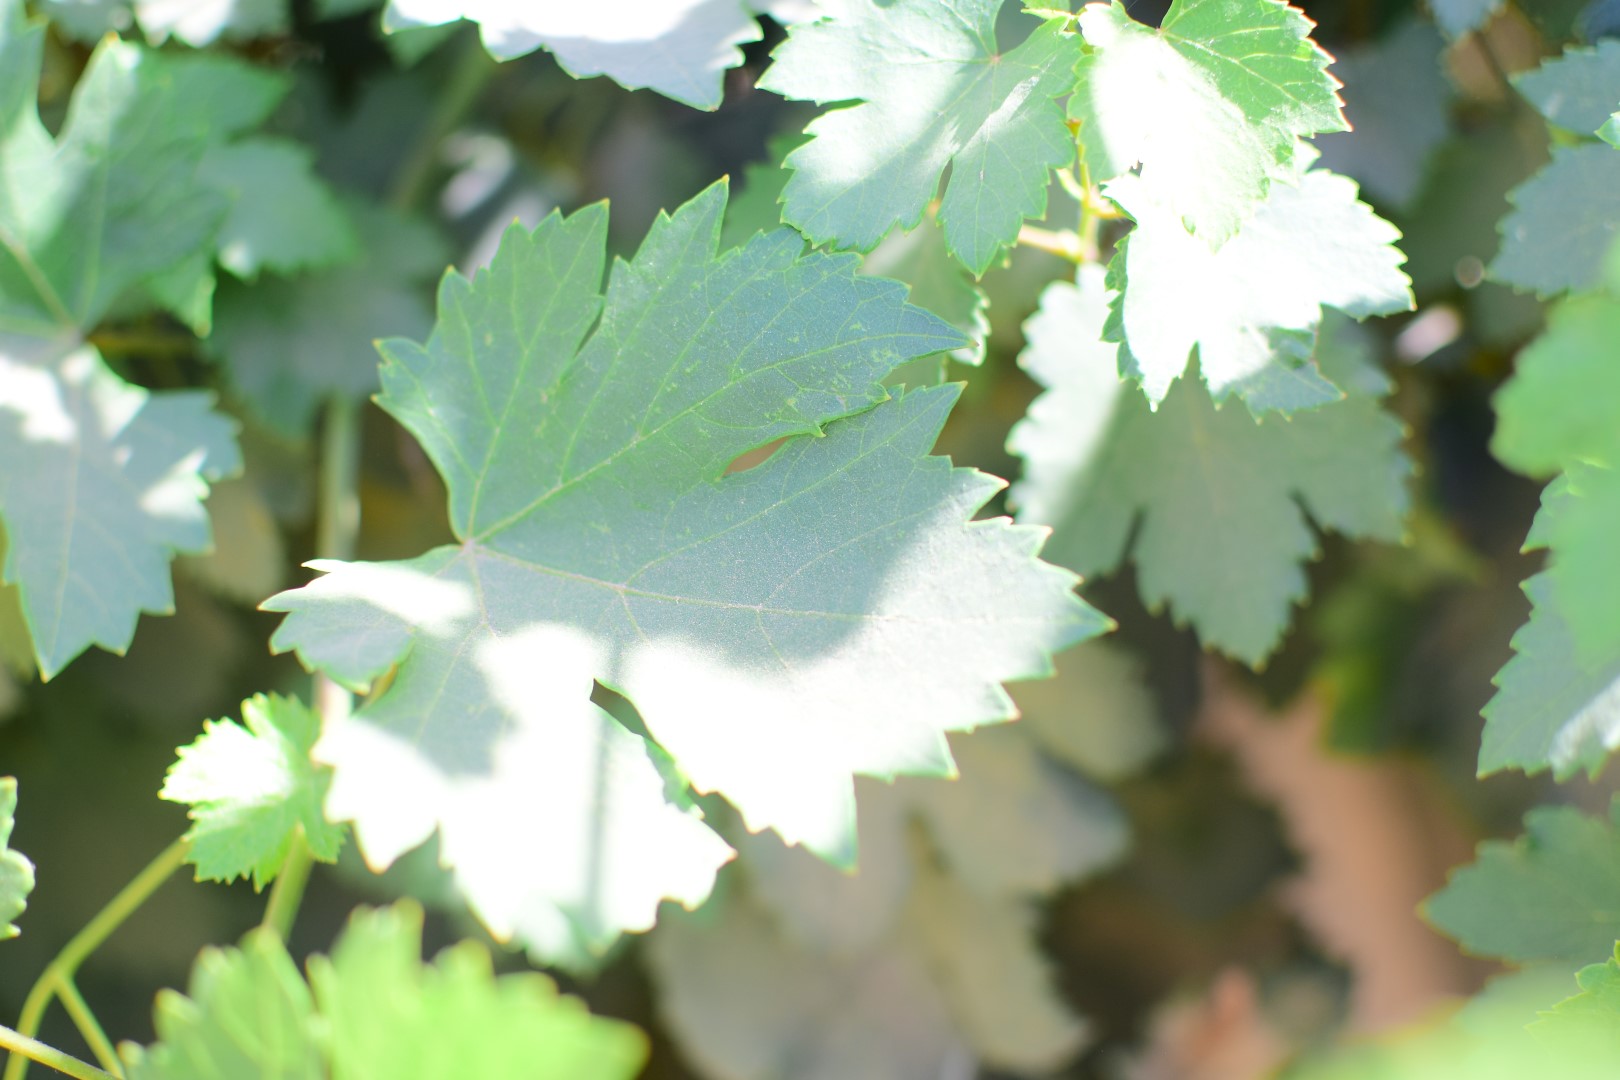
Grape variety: Halawani